History of Espírito Santo

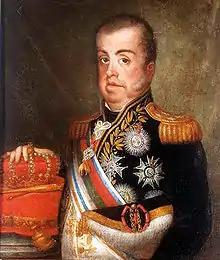
John VI of Portugal.

In 1797, the regent John VI addressed the governor of Bahia in the following terms:"Since it is my particular duty to revive the almost extinct captaincy of Espírito Santo, entrusted until now to ignorant and not very zealous captains, I was served to nominate a private governor for it, who is now subordinate to you, and to choose a name of known lights and prestige in the person of the Frigate captain Antônio Pires da Silva Pontes."The new governor took office on March 29, 1800. The main objective of the recovery work was to improve communication with Minas Gerais. On October 8 of the same year, Silva Pontes signed the act, together with the representative of the government of Minas Gerais, which regulated the collection of taxes between the two captaincies. He was also interested in the navigation of the Doce River, the opening of roads, the expansion of crops, and the settlement of the land. In 1810, the captaincy became autonomous from Bahia and responded directly to the general government. At that time, Manuel Vieira de Albuquerque Touvar ruled, who did not deviate from Silva Pontes' program. He named the ancient ruins of the village of Coutins Linhares.